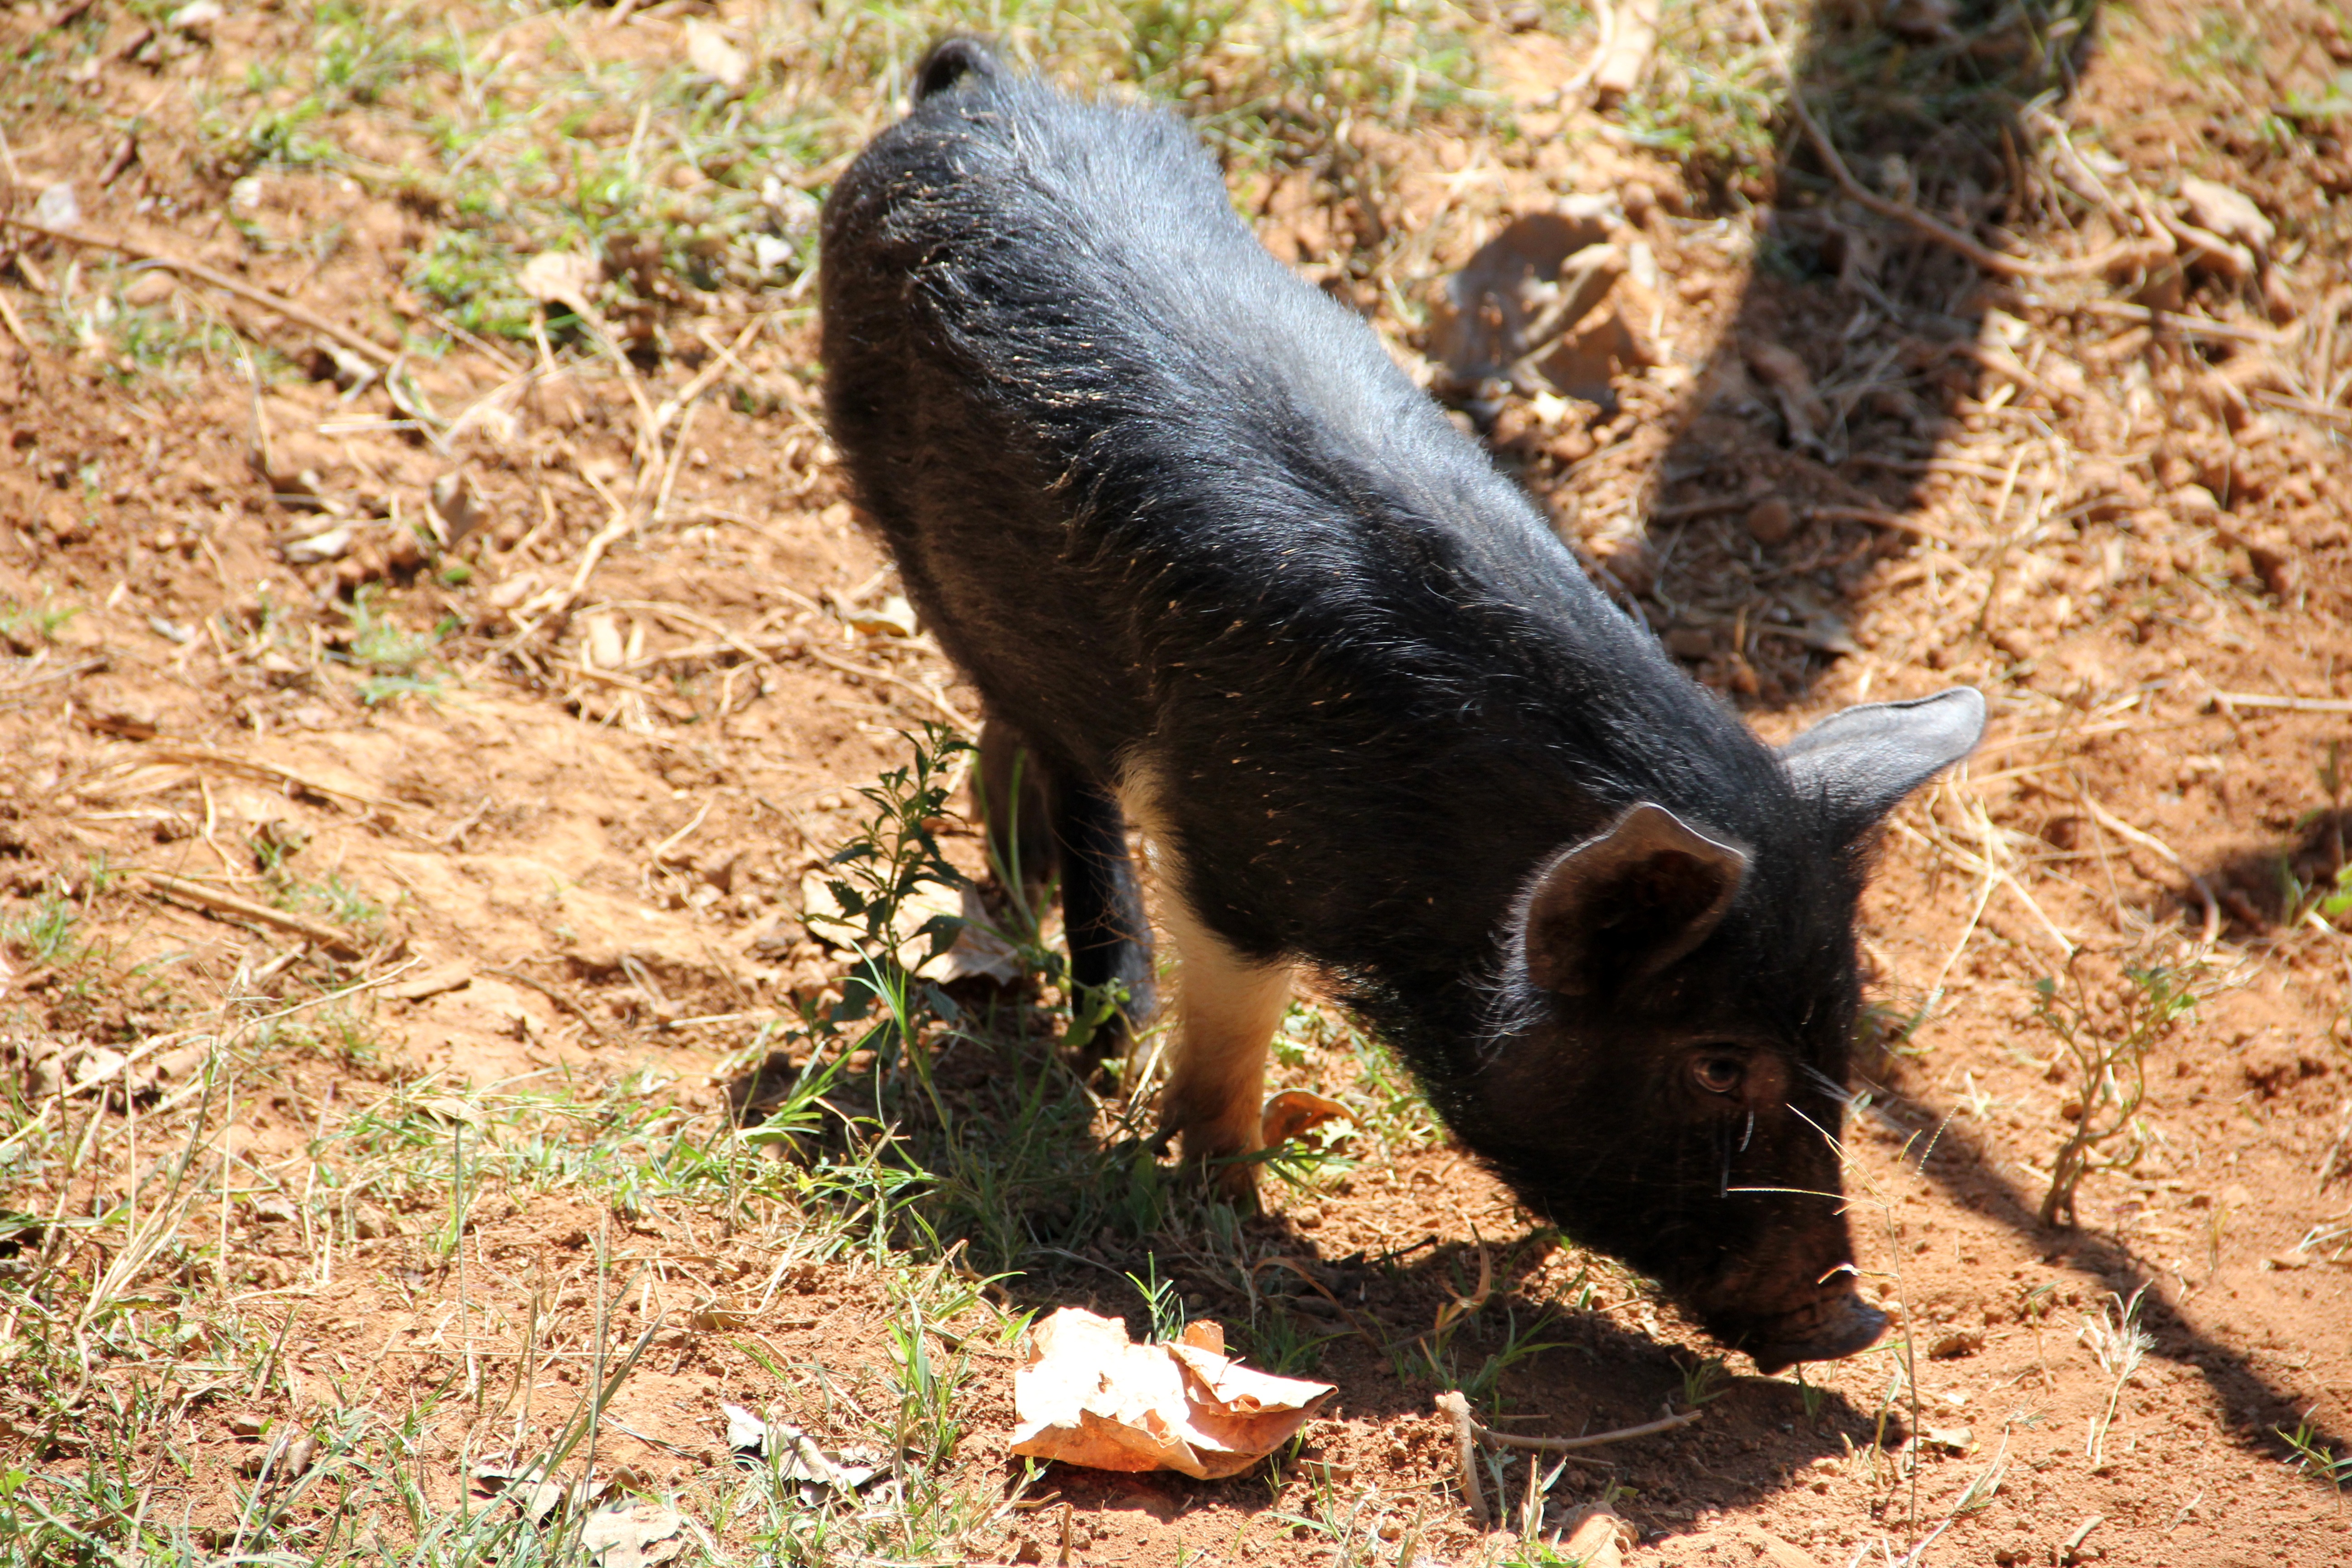
farm, wildlife, livestock, mammal, black, fauna, vertebrate, pig, wild boar, domestic pig, pig like mammal